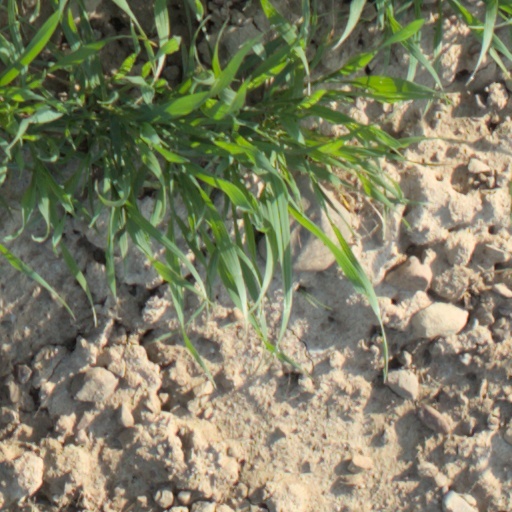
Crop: wheat